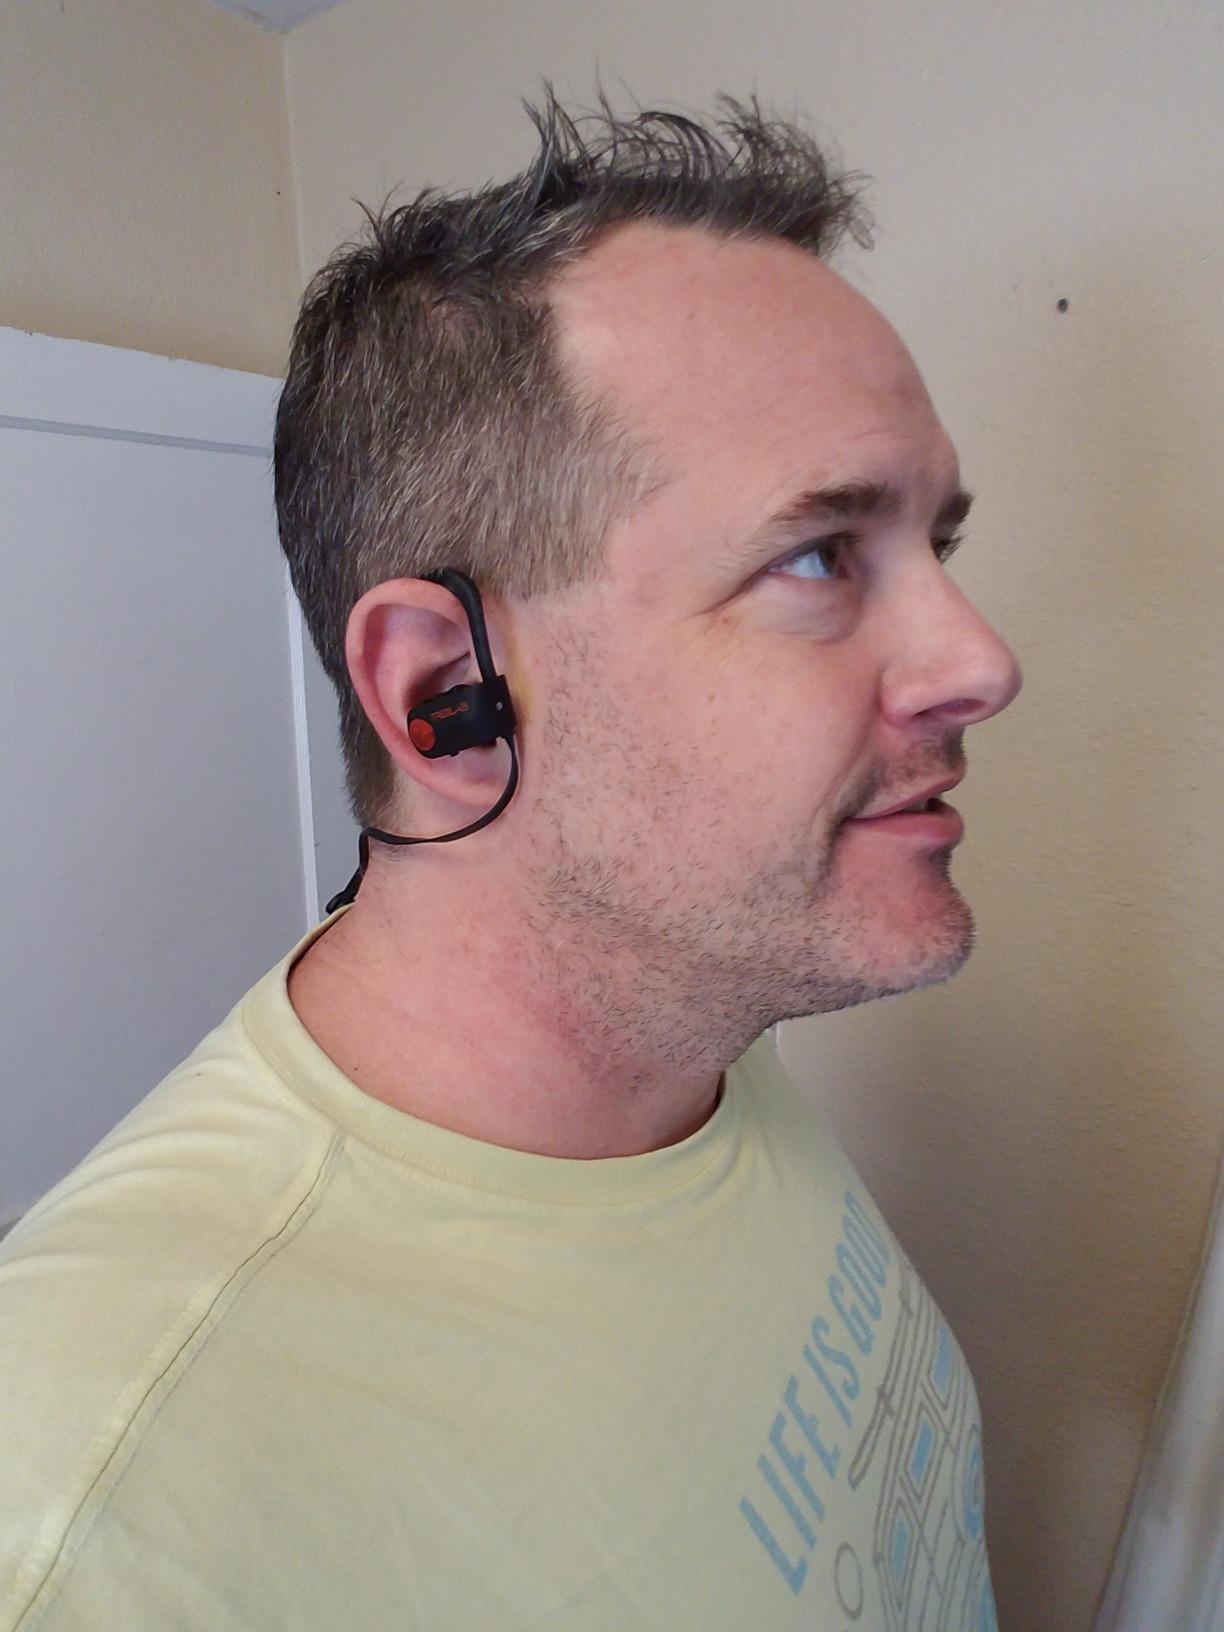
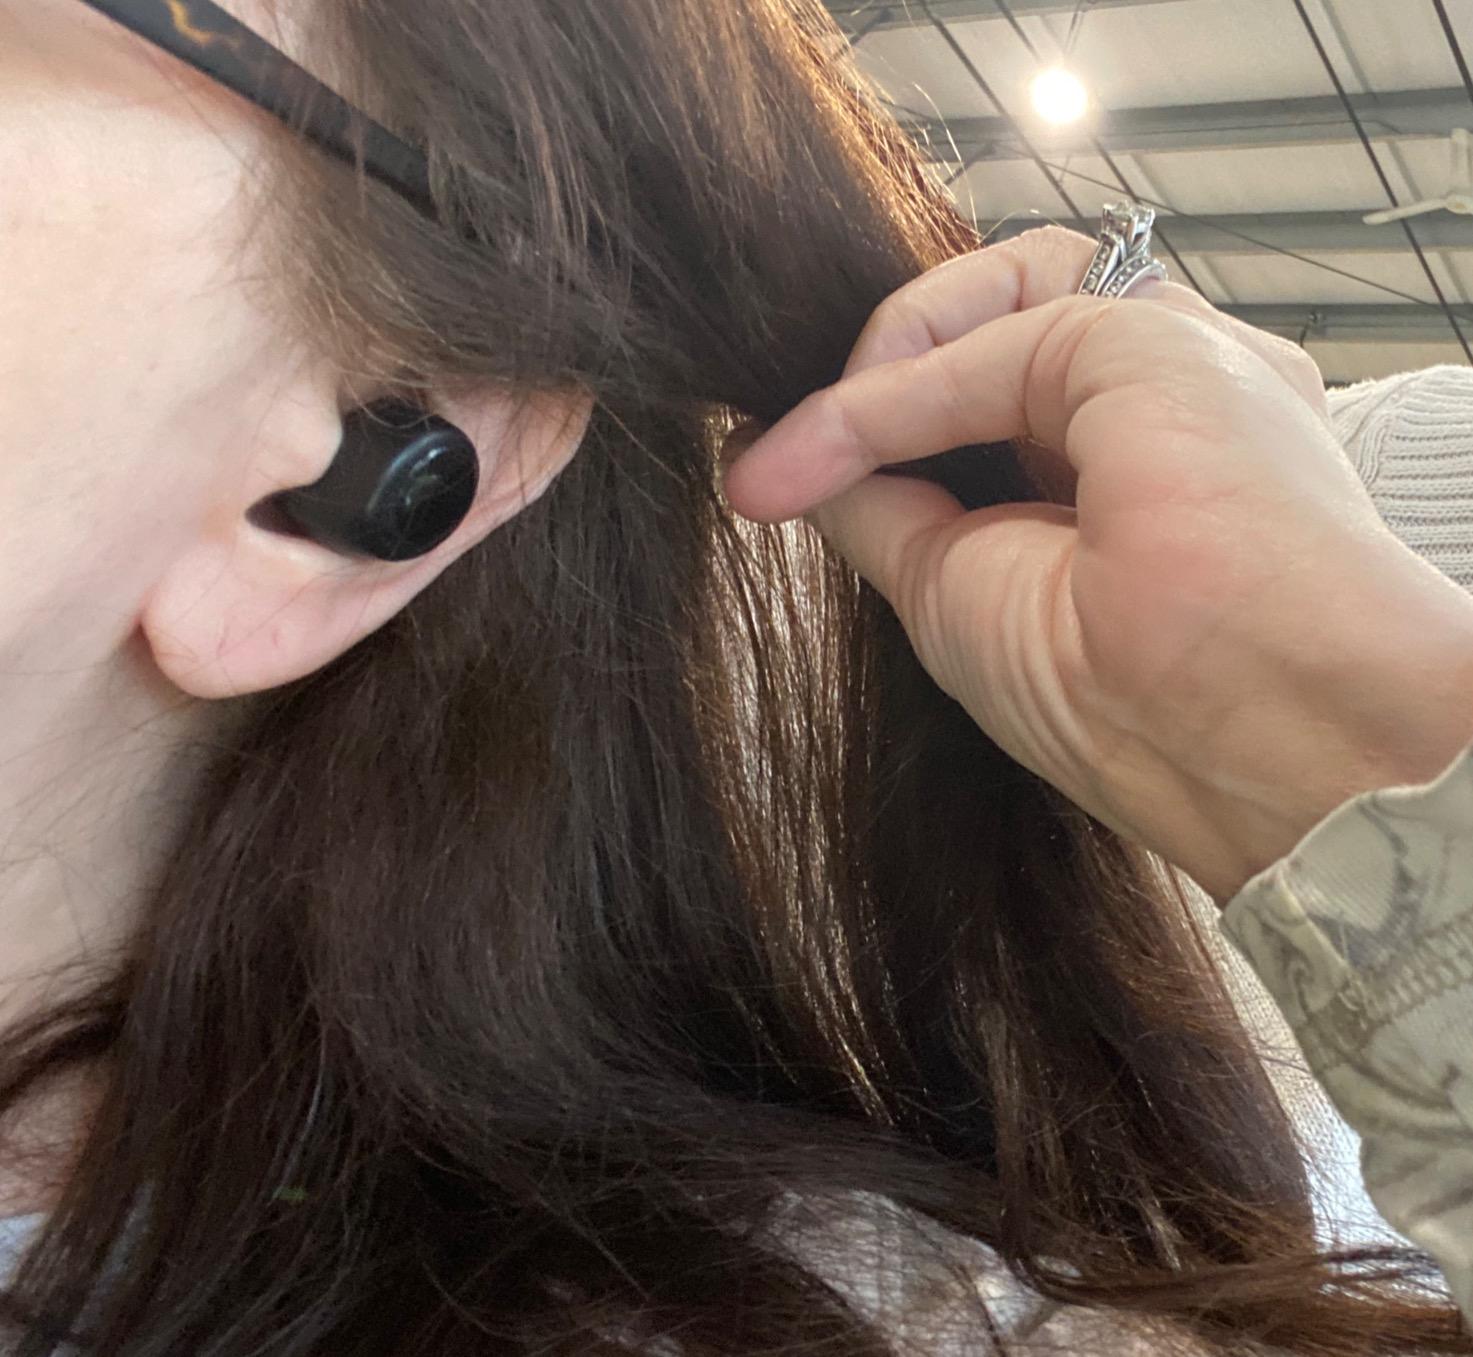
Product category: earbuds
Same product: no